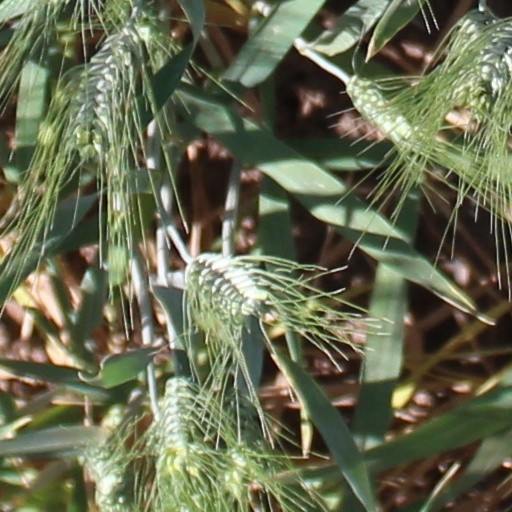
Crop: wheat